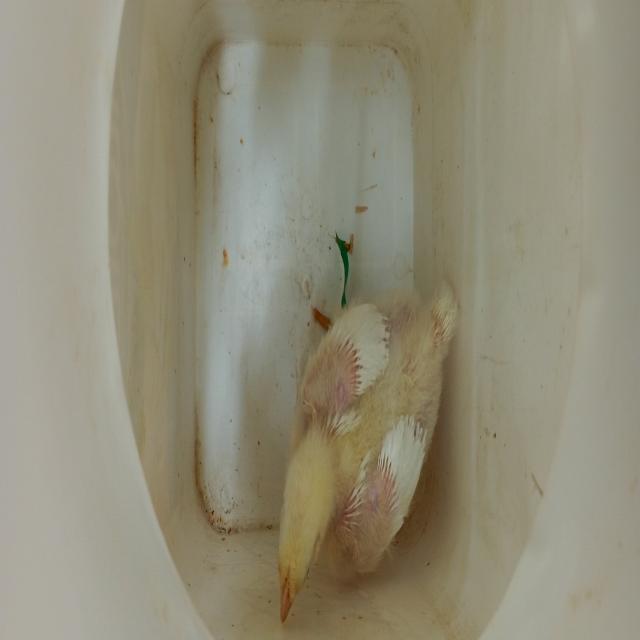
Weight: 506 g